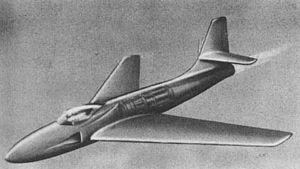
Une prise d'air NACA est une forme courante de prise d'air ayant une faible traînée, développée à l'origine par le National Advisory Committee for Aeronautics, le précurseur de la NASA, en 1945.